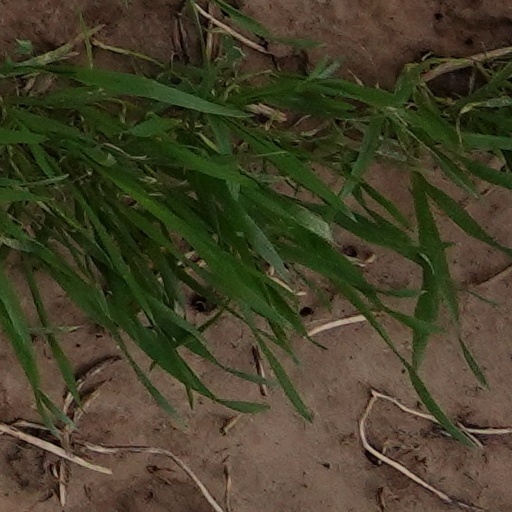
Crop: wheat